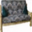
Label: couch